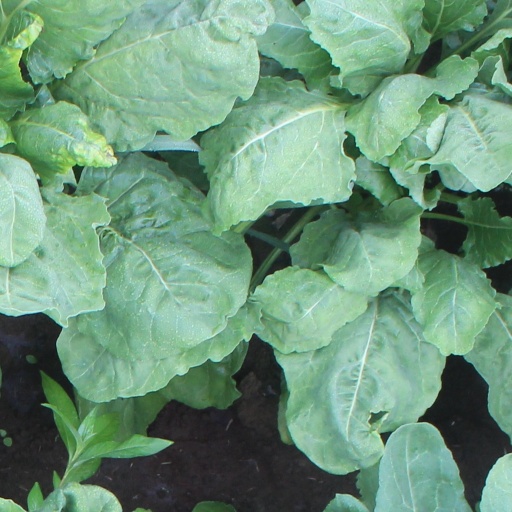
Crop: sugar beet